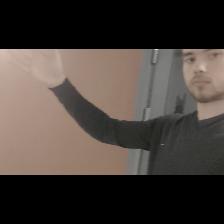
Label: Human